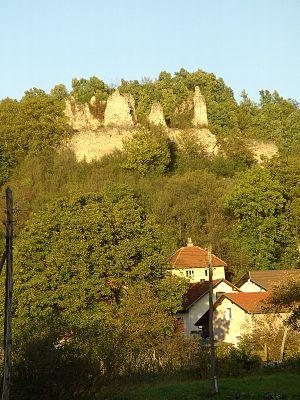
La forteresse de Vrnograč se trouve en Bosnie-Herzégovine, sur le territoire du village de Vrnograč et dans la municipalité de Velika Kladuša. Elle remonte au Moyen Âge et est inscrite sur la liste des monuments nationaux de Bosnie-Herzégovine.